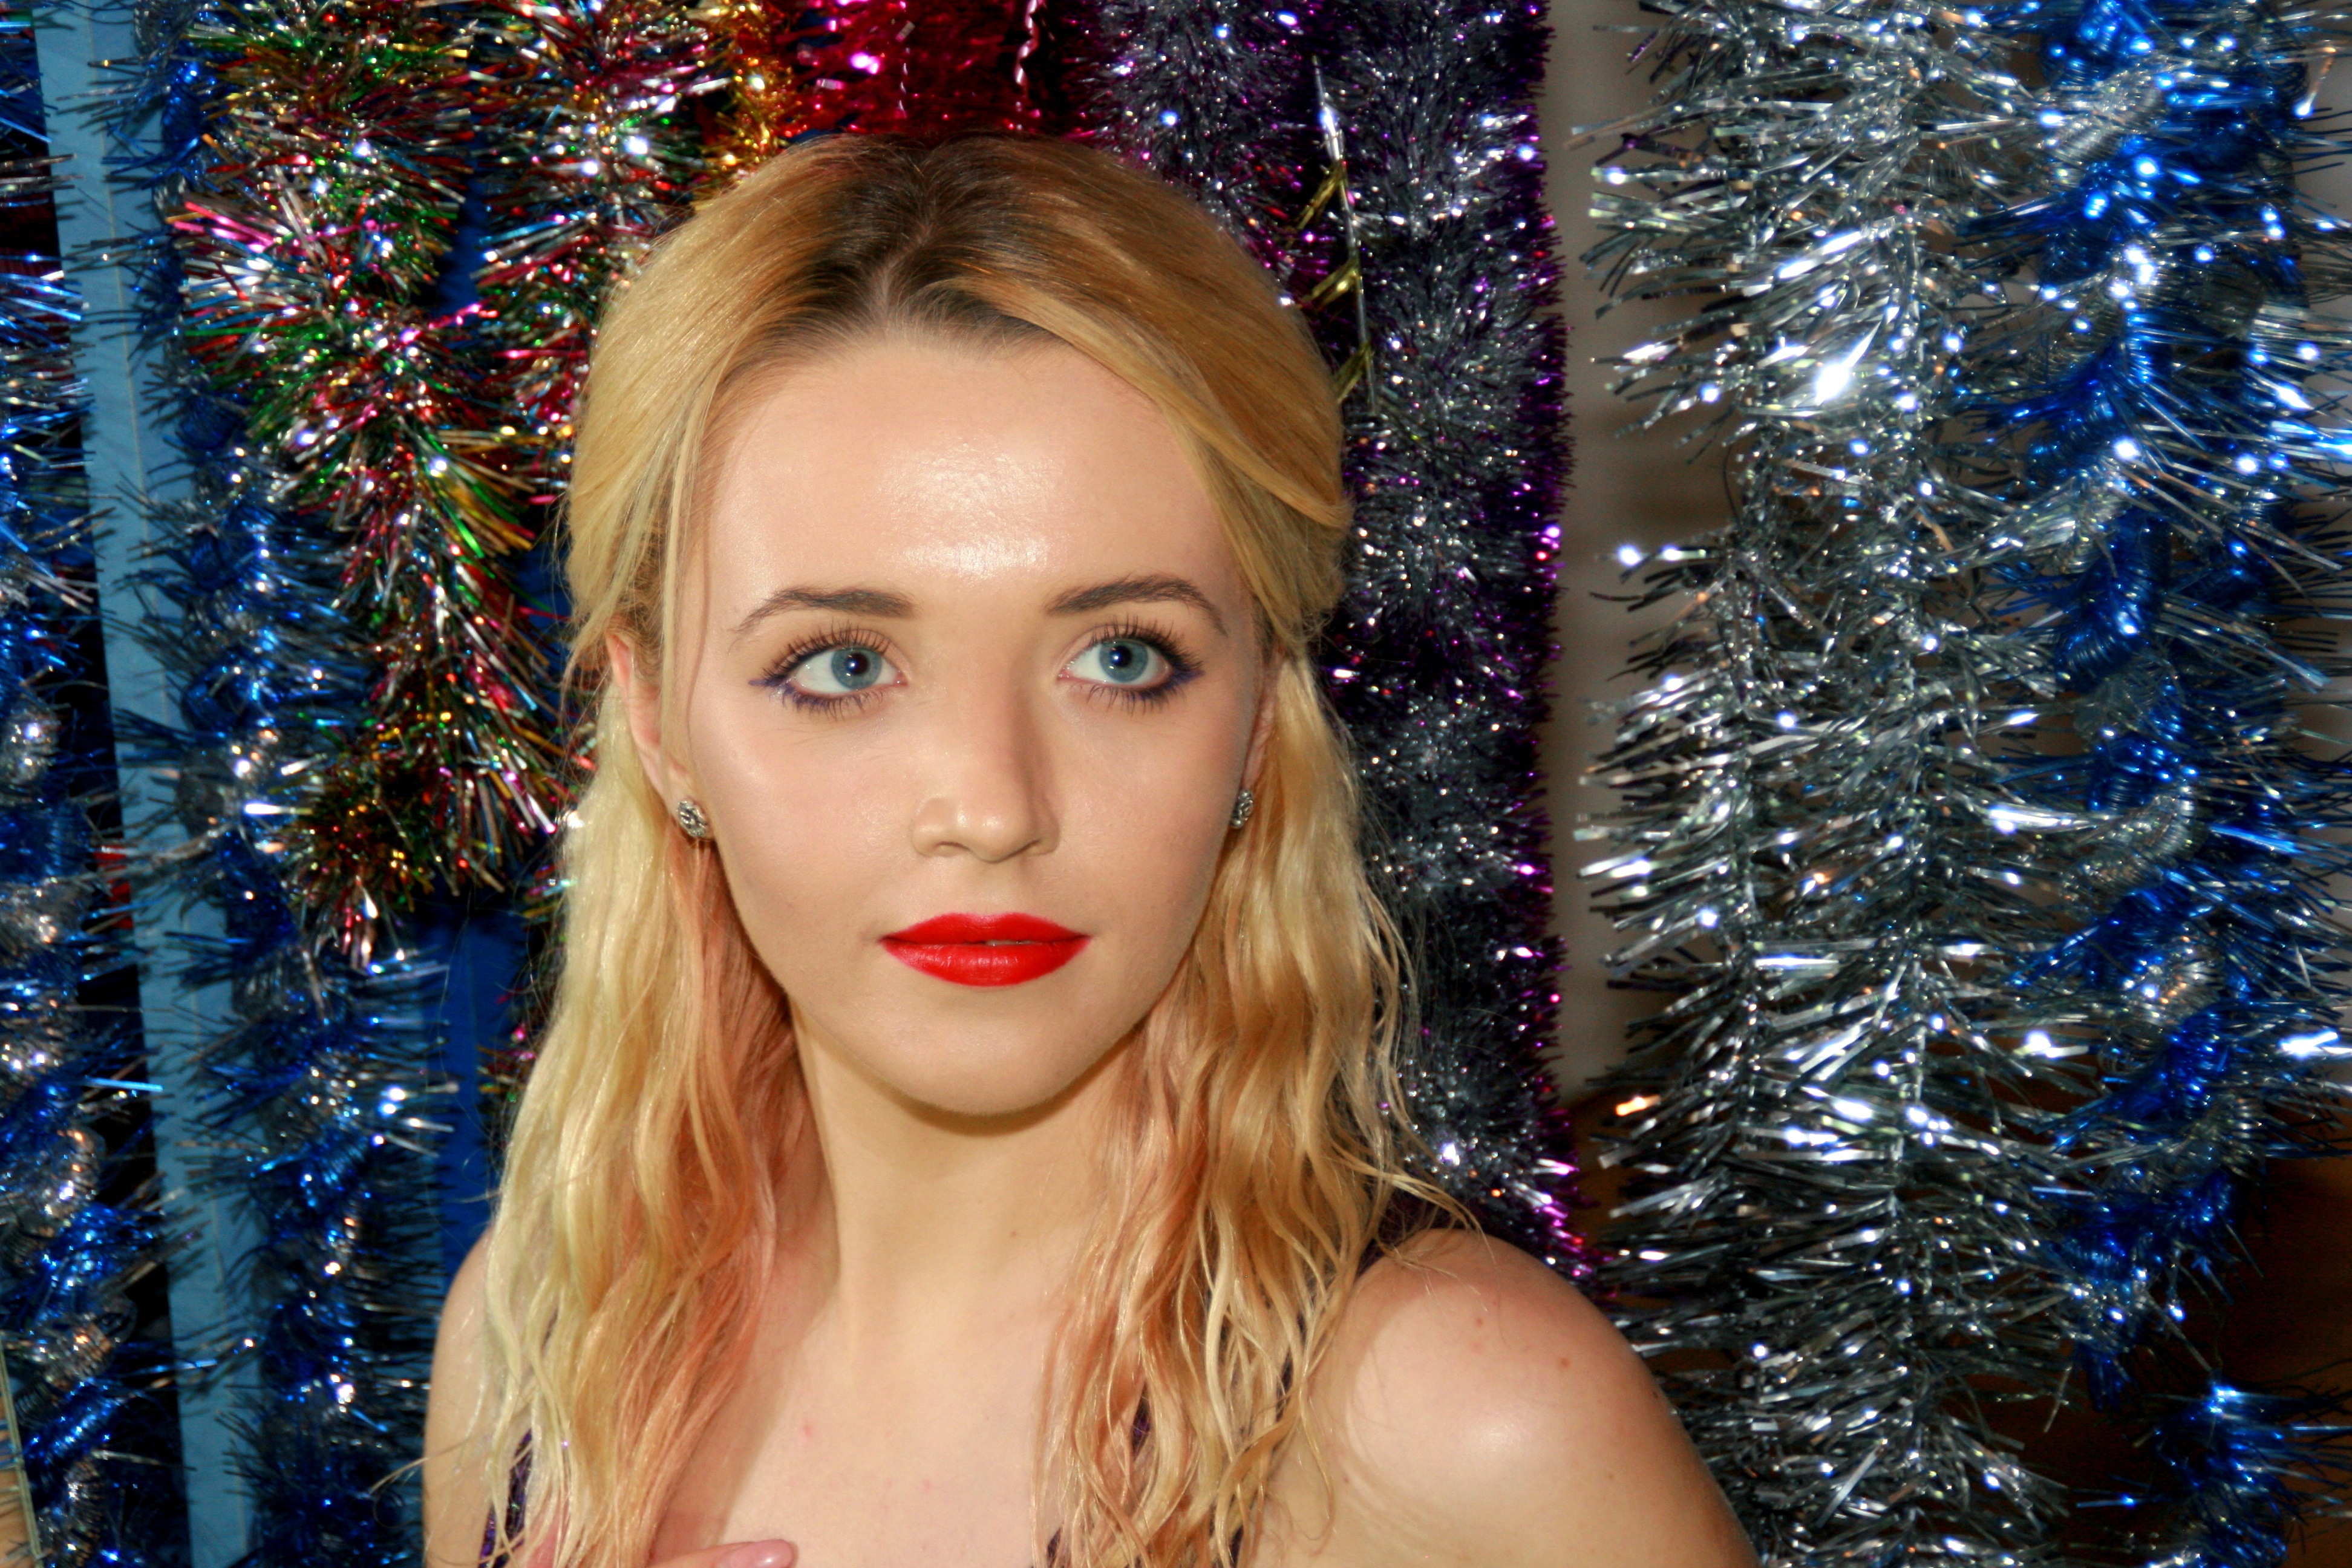
girl, hair, portrait, model, spring, shine, fashion, lady, christmas, blonde, hairstyle, long hair, dress, holidays, eye, tinsel, beauty, blond, organ, photo shoot, brown hair